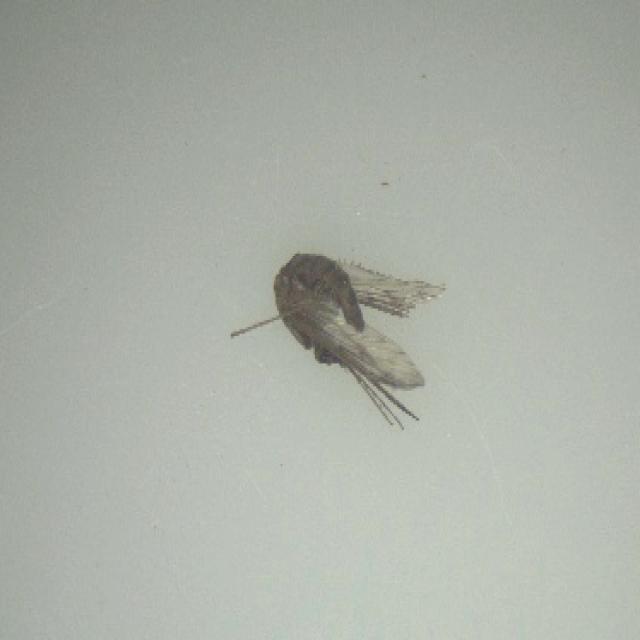
Species: anopheles_sinensis